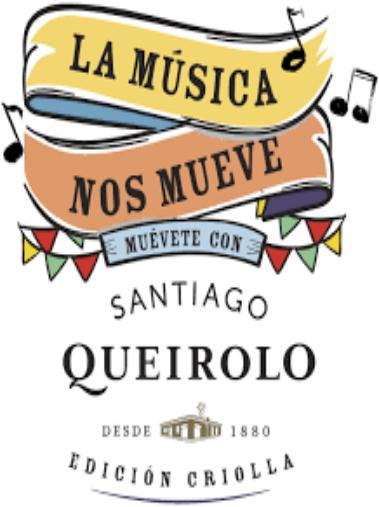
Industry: Food